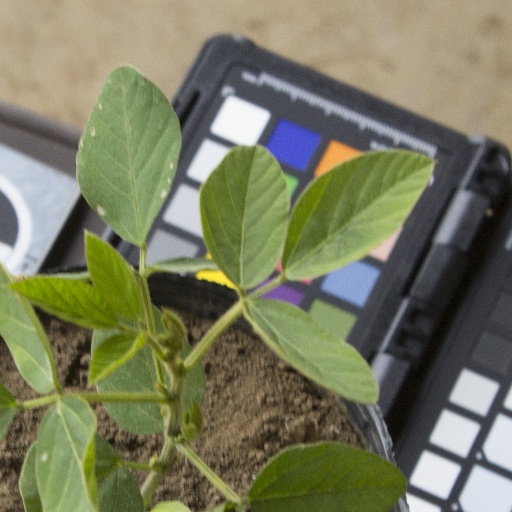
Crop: soybean